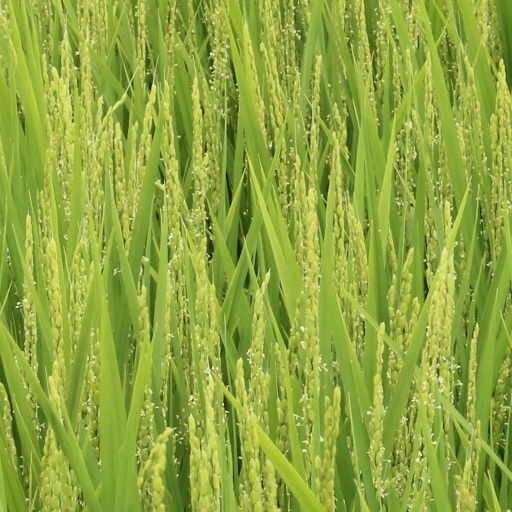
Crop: rice